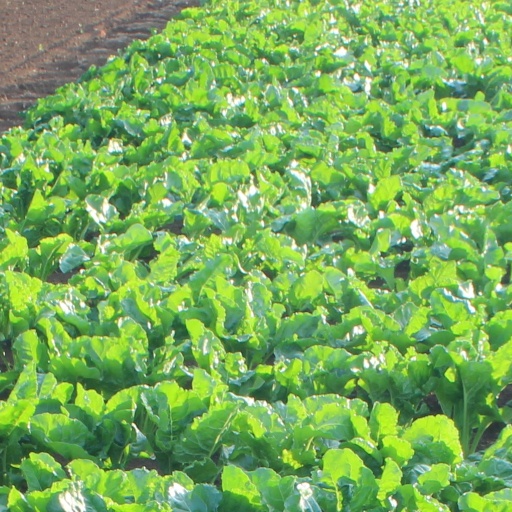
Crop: sugar beet